Politics of Bosnia and Herzegovina

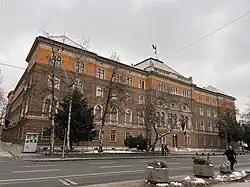
The Presidency Building in central Sarajevo

The Chair of the Presidency of Bosnia and Herzegovina rotates amongst three members (a Bosniak, a Serb, and a Croat) every 8 months within their 4-year term. The three members of the Presidency are elected directly by the people, with Federation voters electing both the Bosniak and the Croat member, and Republika Srpska voters electing the Serb member. The Presidency serves as a collective head of state. The Presidency is mainly responsible for the foreign policy and proposing the budget.